Roh Ji-hoon

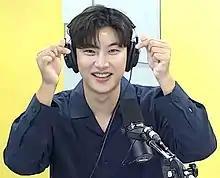

Roh Ji-hoon (born July 12, 1990), also spelled Noh Ji-hoon, is a South Korean idol pop singer and dancer signed under Cube Entertainment until 2017, and former contestant of MBC's "Birth of a Great Star". He released his first and debut mini album "The Next Big Thing" on November 7, 2012.